Prosecution of Donald Trump in New York

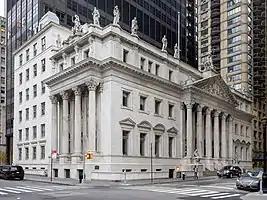
An appeal of the conviction would first be heard by the New York State Supreme Court, Appellate Division, First Department.

On May 3, former White House communications director Hope Hicks testified. She said a "Wall Street Journal" reporter asked her for comment on the alleged Trump–McDougal affair, which is how she learned that AMI had paid to catch and kill the story. She stated that she drafted a statement to respond to "The Wall Street Journal", with Cohen offering feedback, but Trump overrode them by telling Hicks to say that McDougal's allegations were "totally untrue". Hicks stated that Trump sought to hide news of both scandals from Melania, and after the story of the payment to Daniels broke in early 2018, Trump told her that Cohen had voluntarily decided to pay Daniels to protect him; Hicks opined that this seemed out of character for Cohen. According to Hicks, the "Access Hollywood" tape roiled the Trump campaign. Though Trump tried to minimize its significance, the campaign felt the tape was a "crisis".